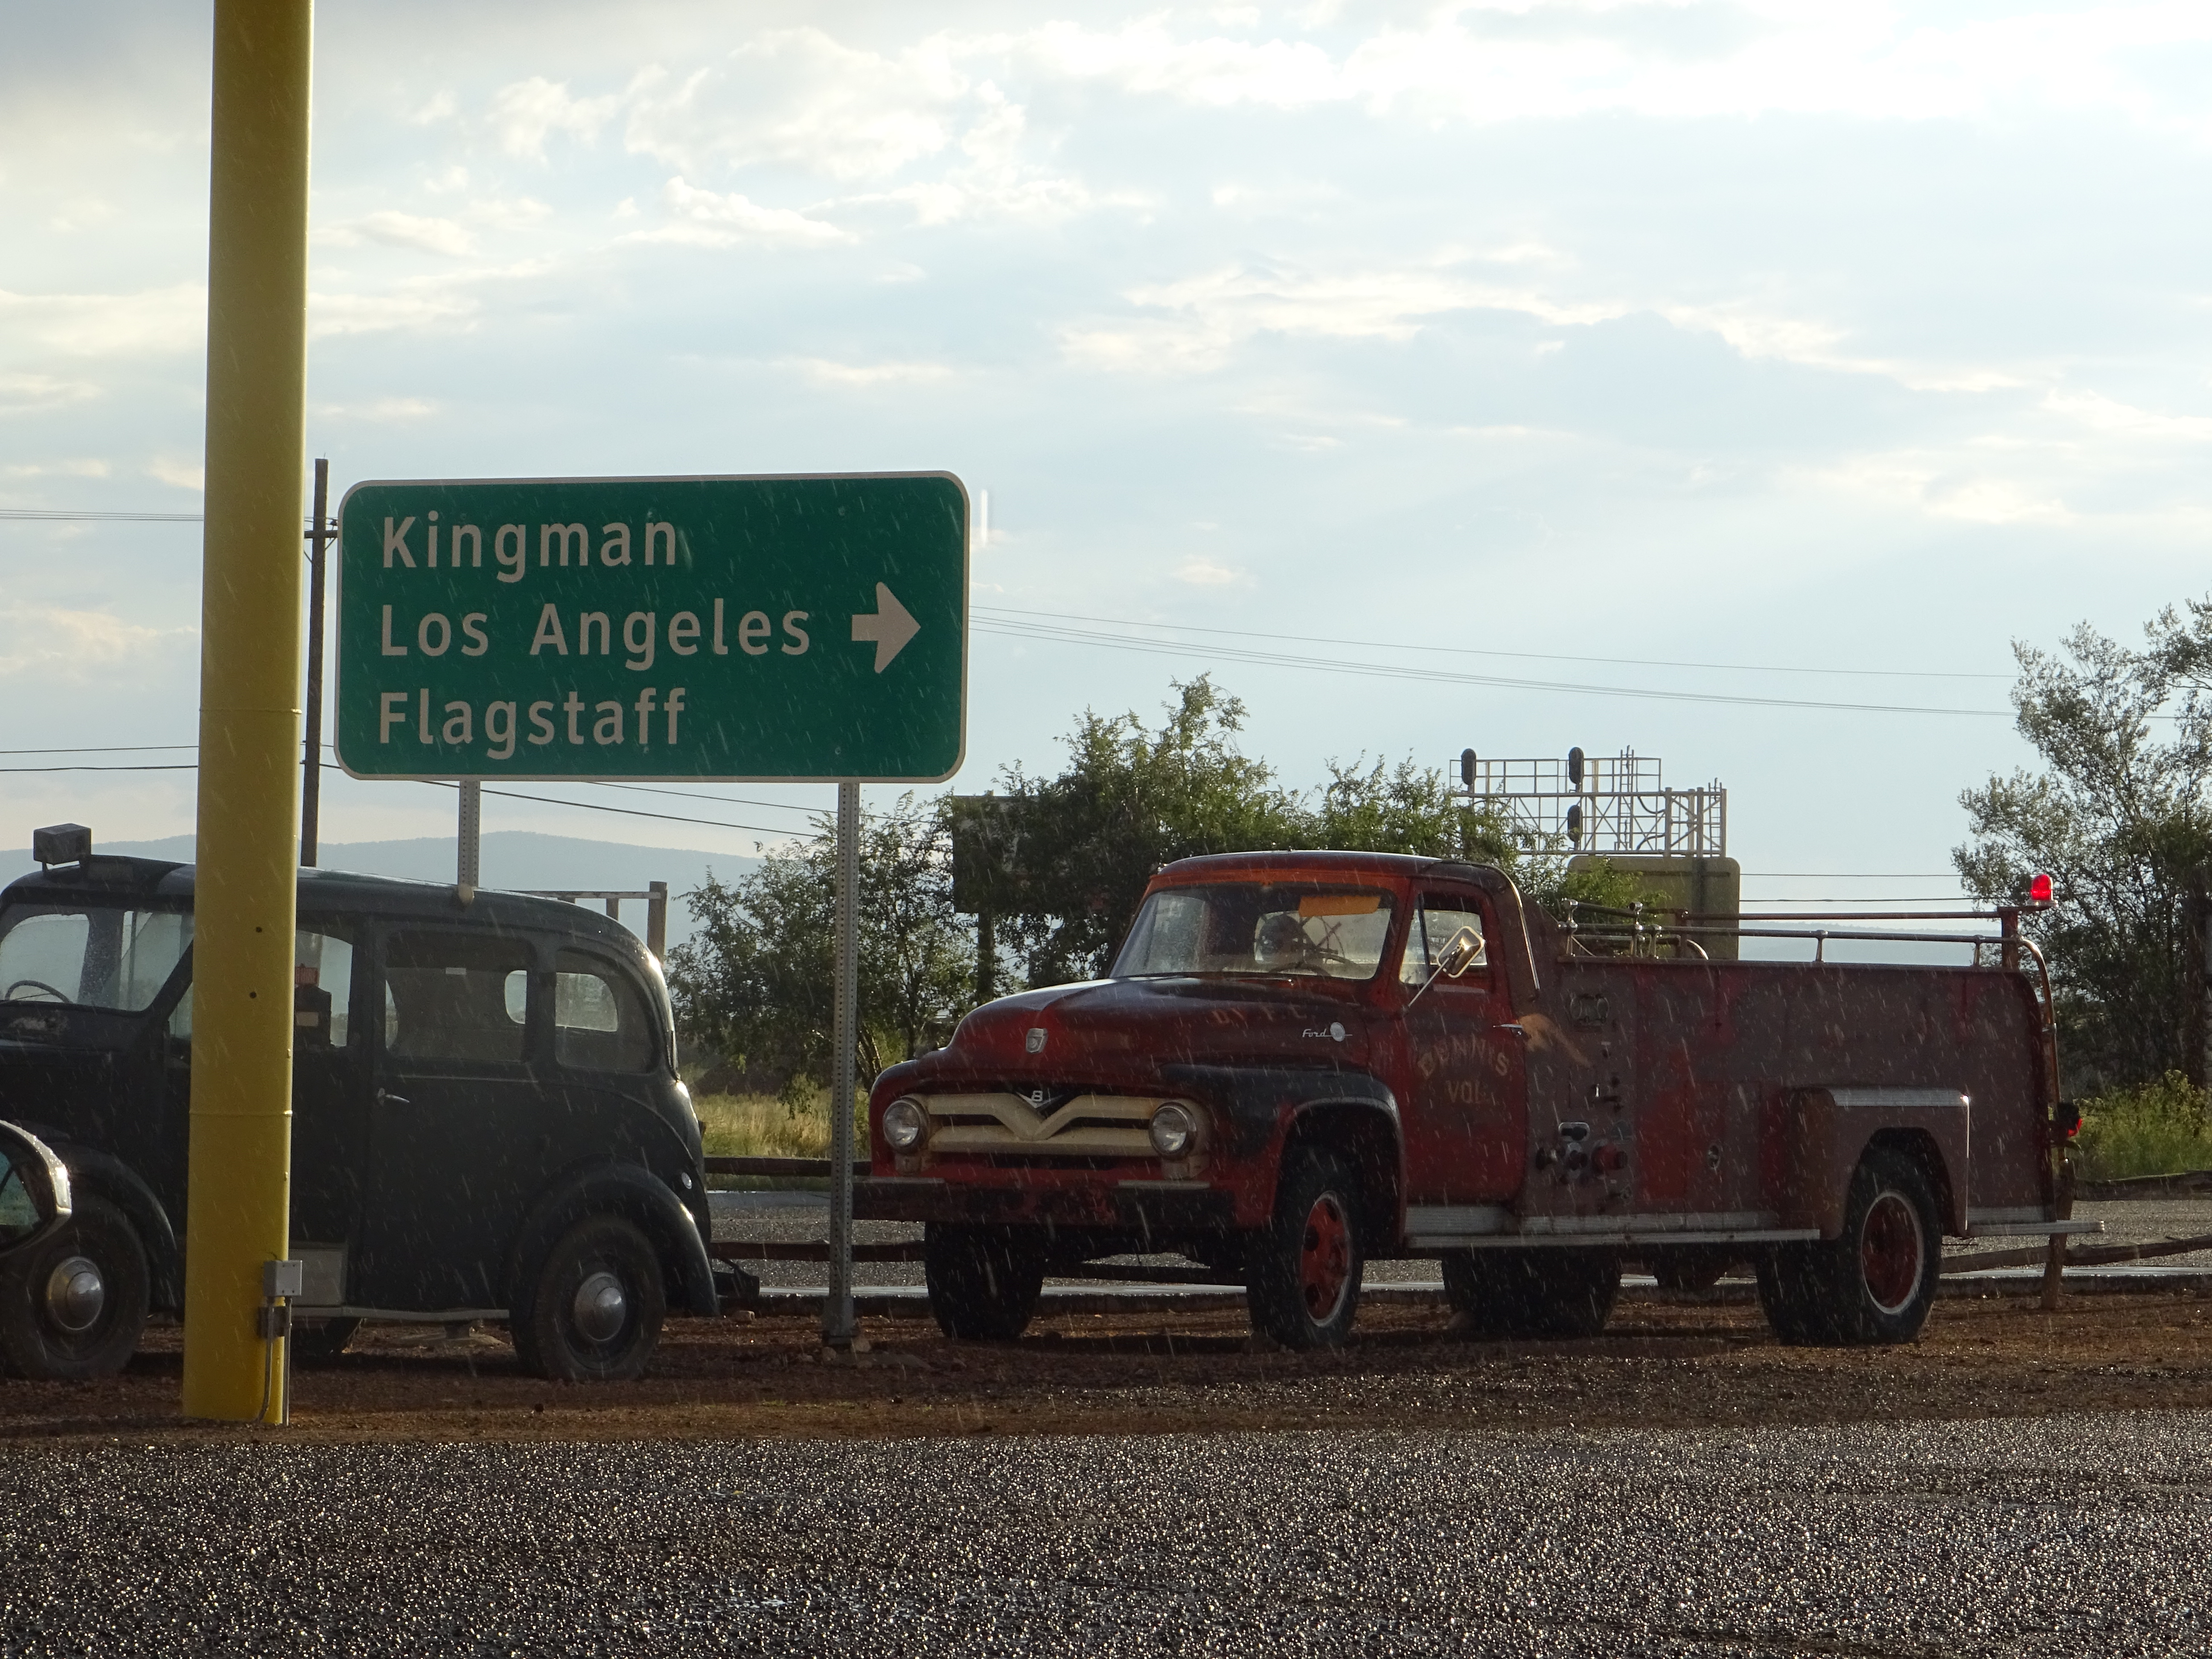
old cars, route 66, seligman, arizona, traffic sign, motor vehicle, transport, vehicle, mode of transport, car, traffic, road, commercial vehicle, sign, signage, highway, road trip, classic, truck, gas, vintage car, automotive window part, windshield